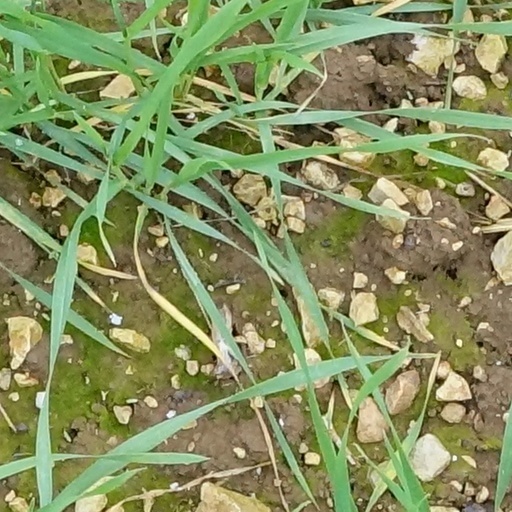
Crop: wheat